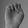
ASL letter: E